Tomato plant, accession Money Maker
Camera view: bottom (45 deg); turntable rotation: 240 degrees
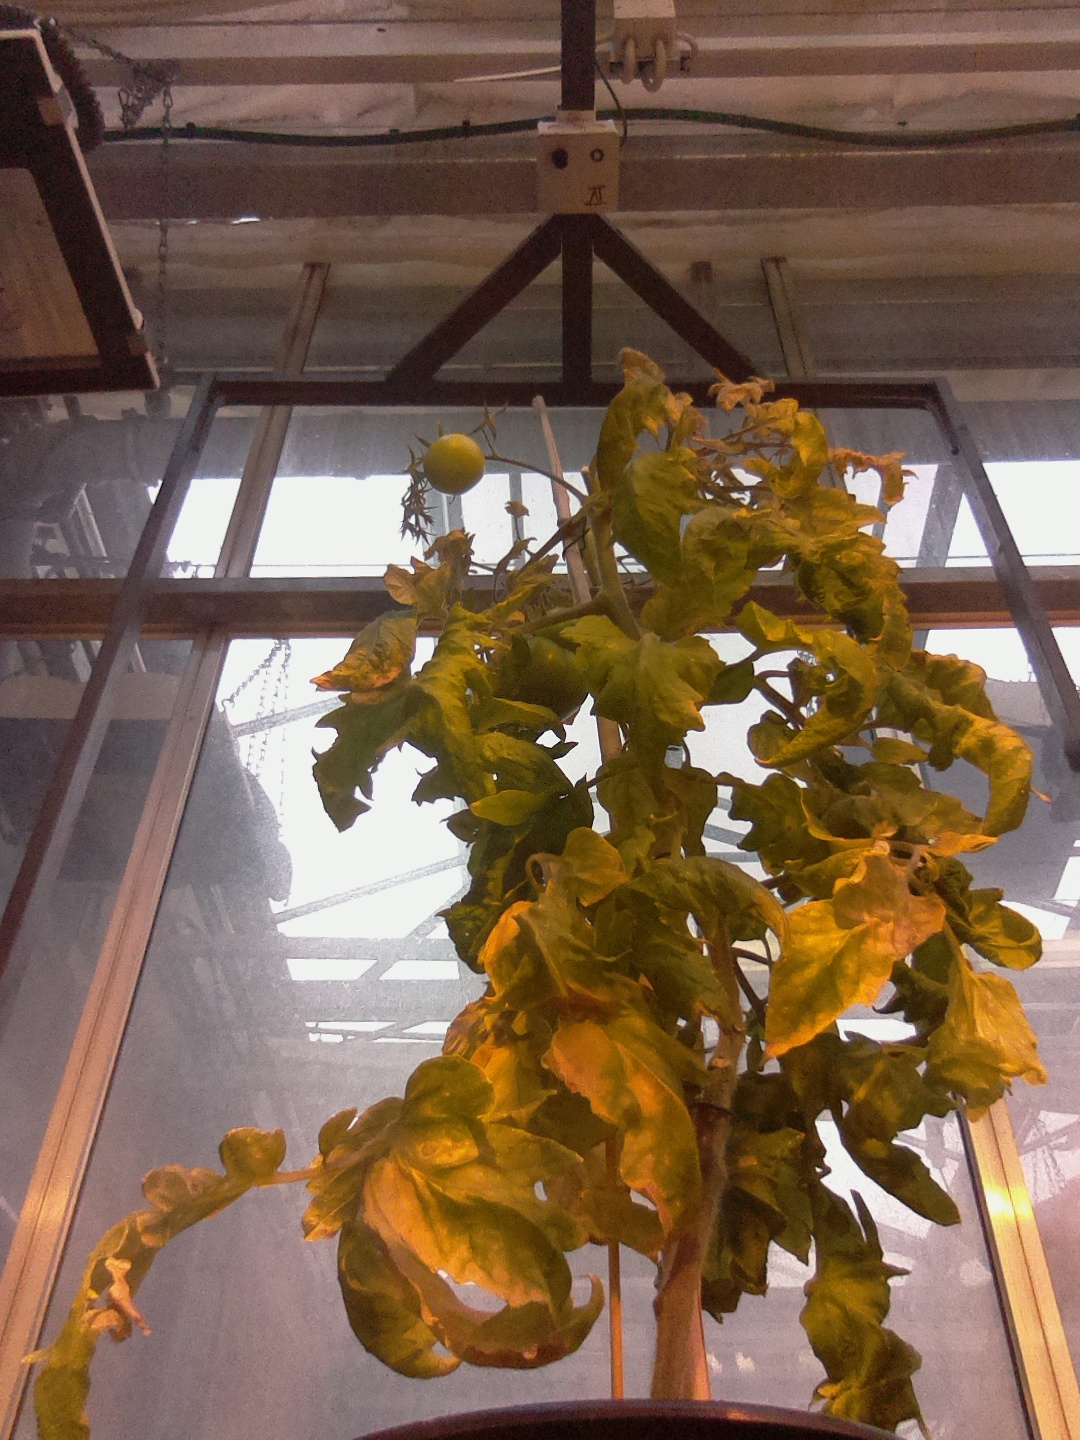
BBCH growth stage 83: 30%-40% of fruits show typical fully ripe color